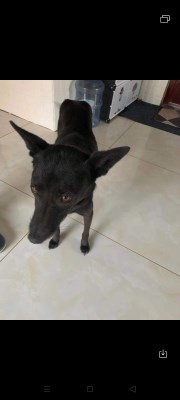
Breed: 3336-n000121-chinese_rural_dog